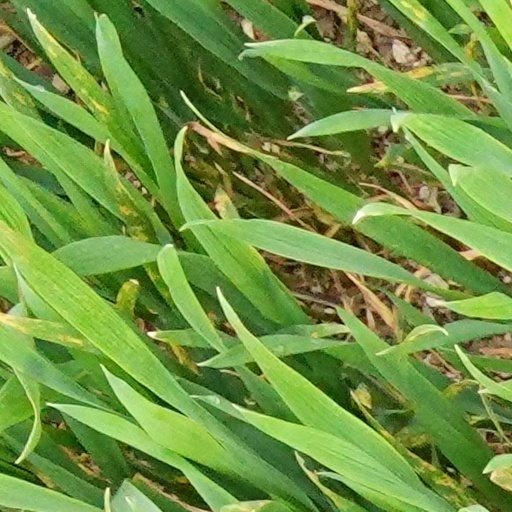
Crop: wheat